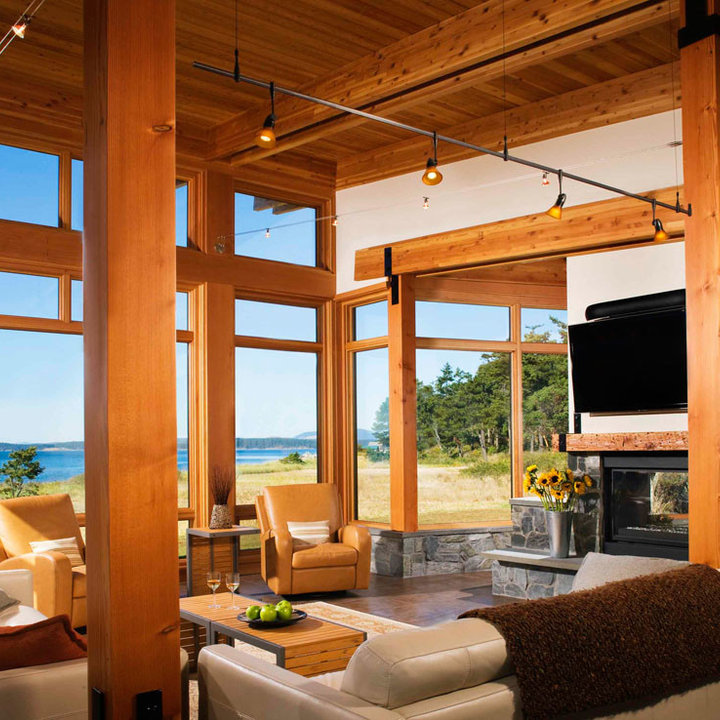
Style: Rustic